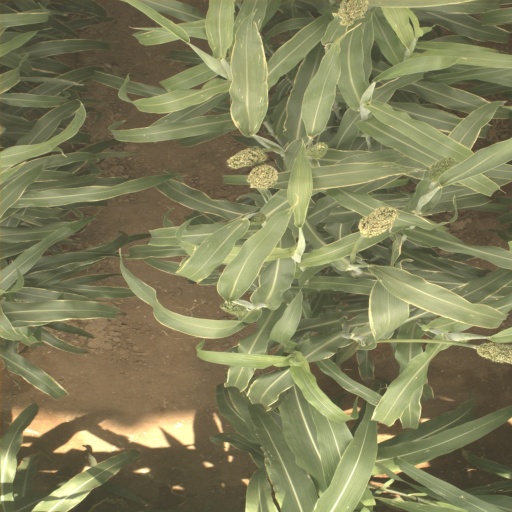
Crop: sorghum